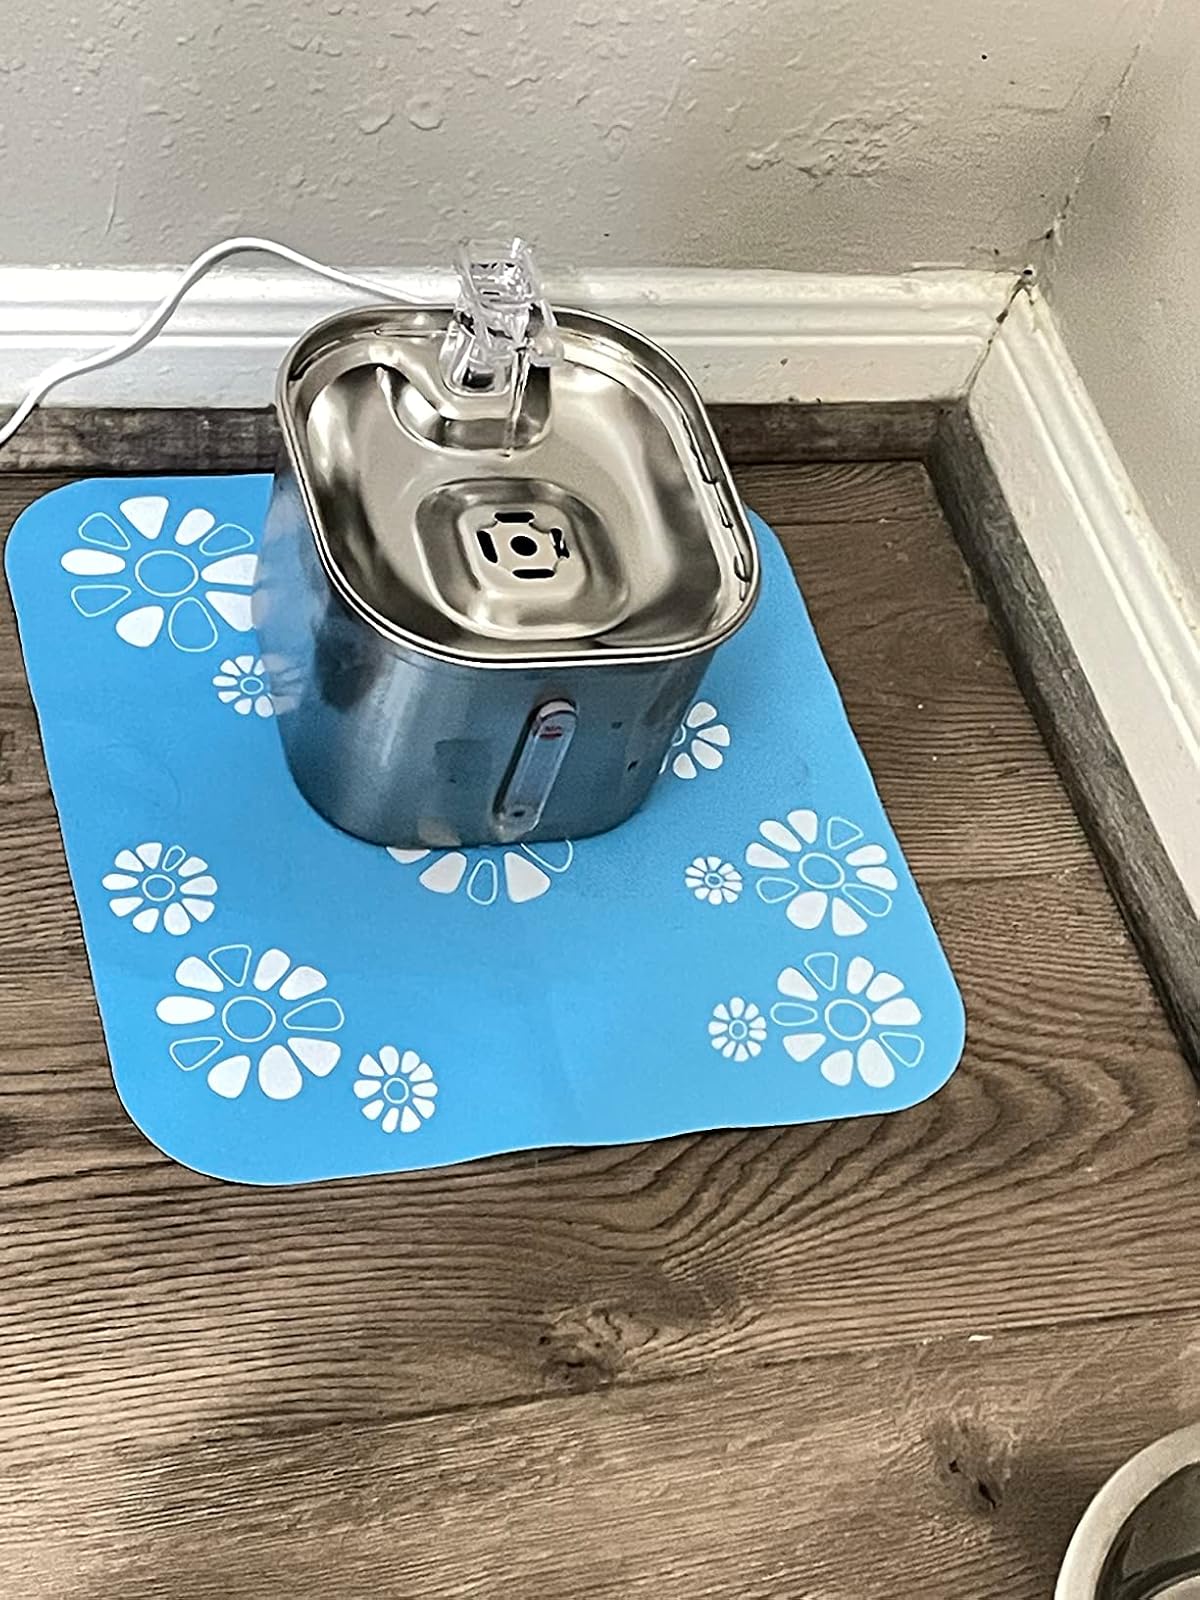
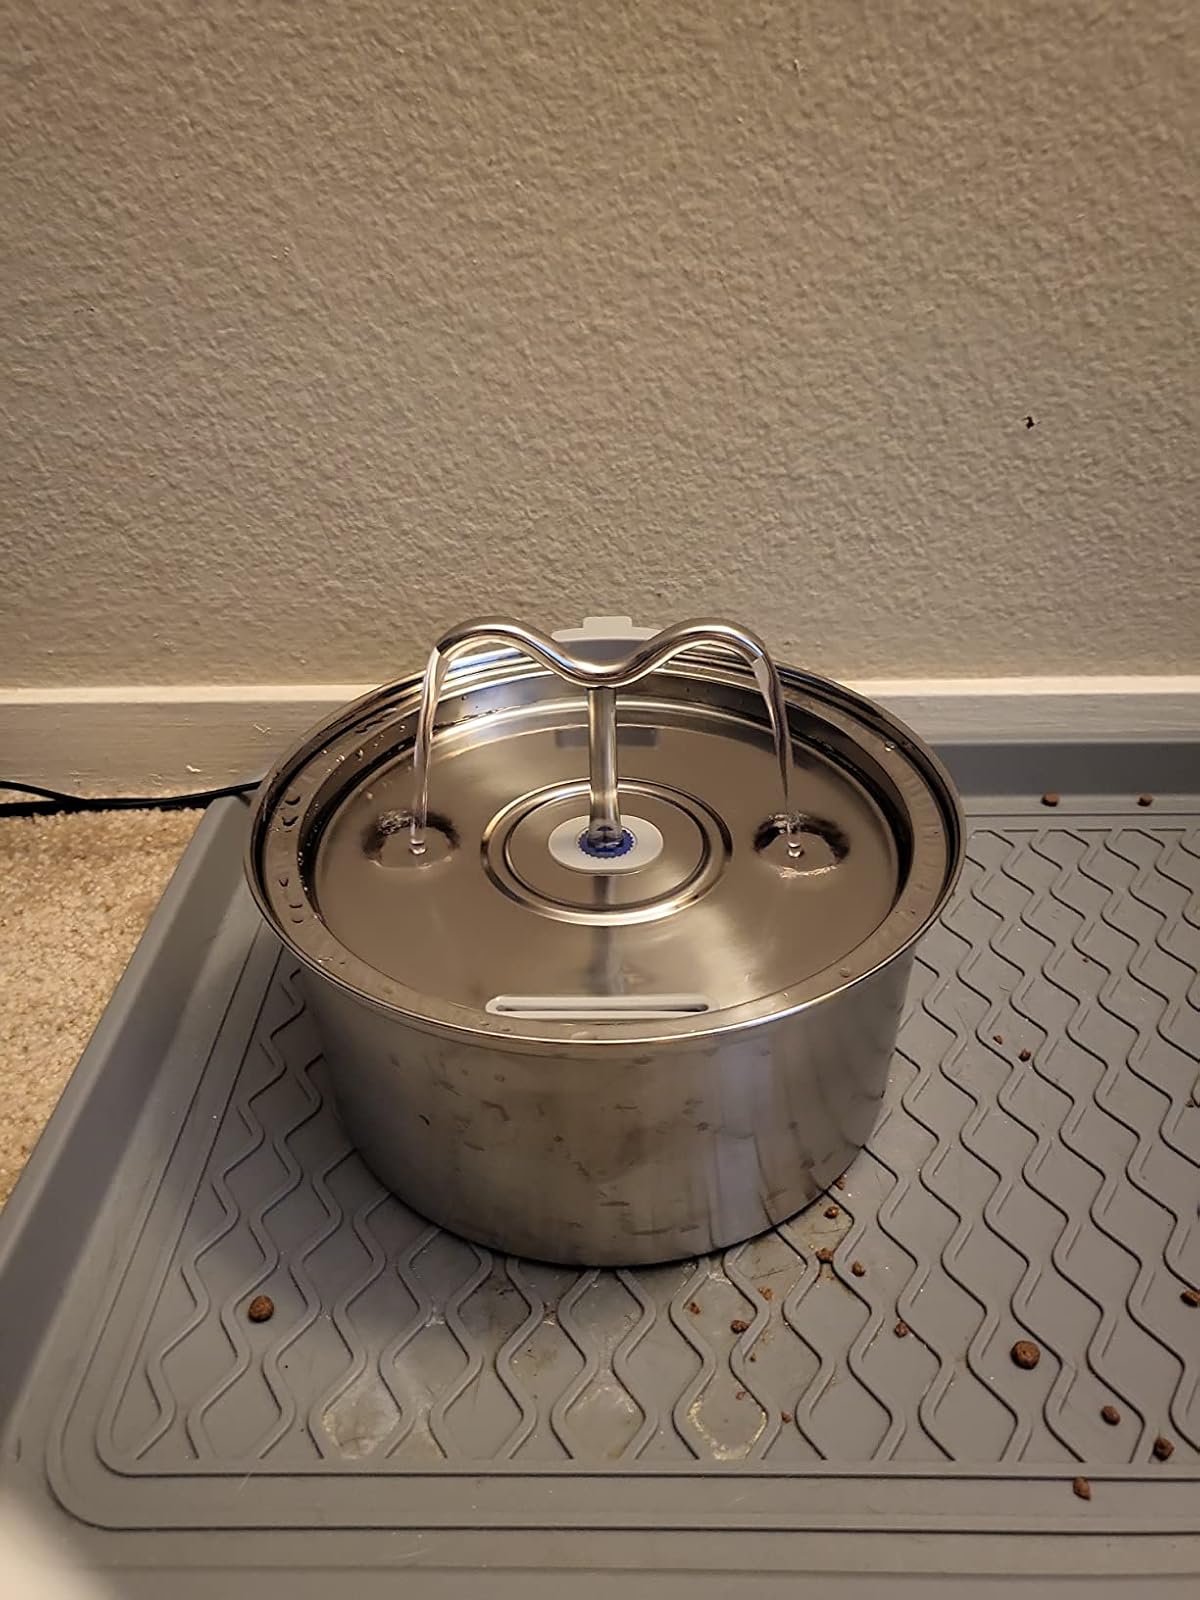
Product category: items_bowl
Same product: no